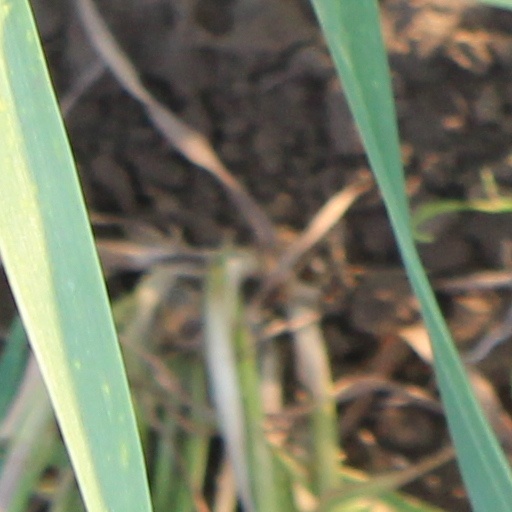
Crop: wheat